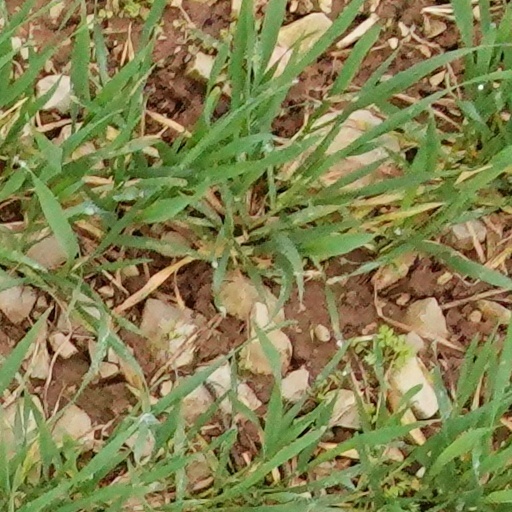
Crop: wheat